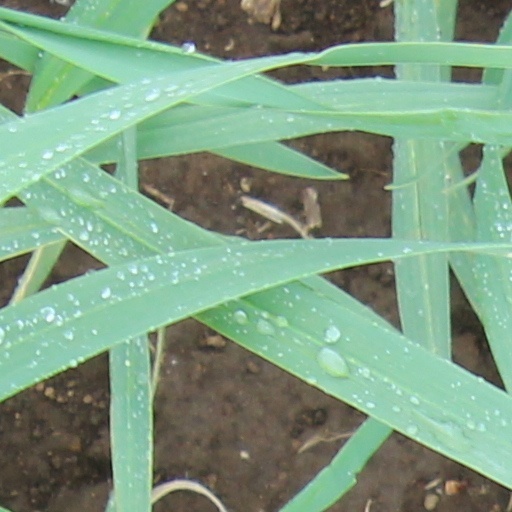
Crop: wheat